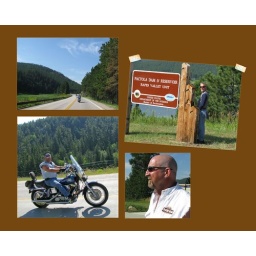
This is a page in a hard cover book I made to document Ran's motorcycle trip to Sturgis, SD.